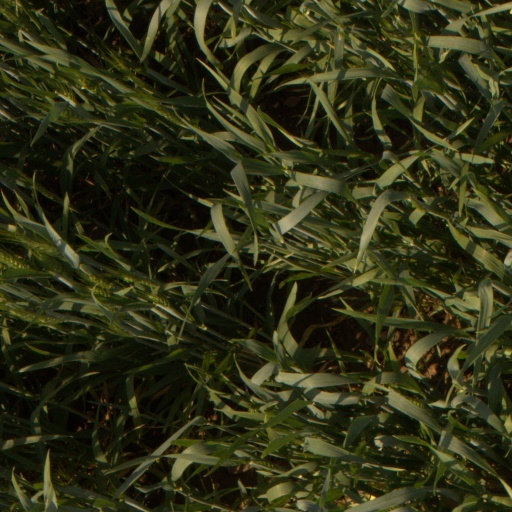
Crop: wheat